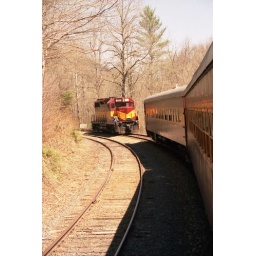
At the end of the Nanthala Gorge excursion, the locomotive runs around the train to coupel up to opposite end.